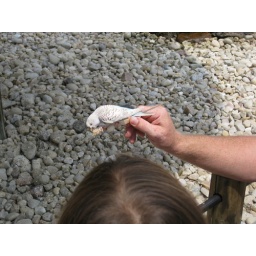
The bird has its egg attached to it. It was flying around and eating, like nothing was there.